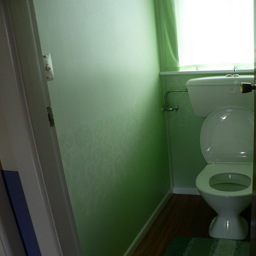
A white toilet under a window next to a green wall.
This bathroom has green walls and a toilet.
A toilet in a bathroom with painted light green walls.
A pea green bathroom with a white toilet.
A small bathroom has a toilet by a window with green walls and wood floors.